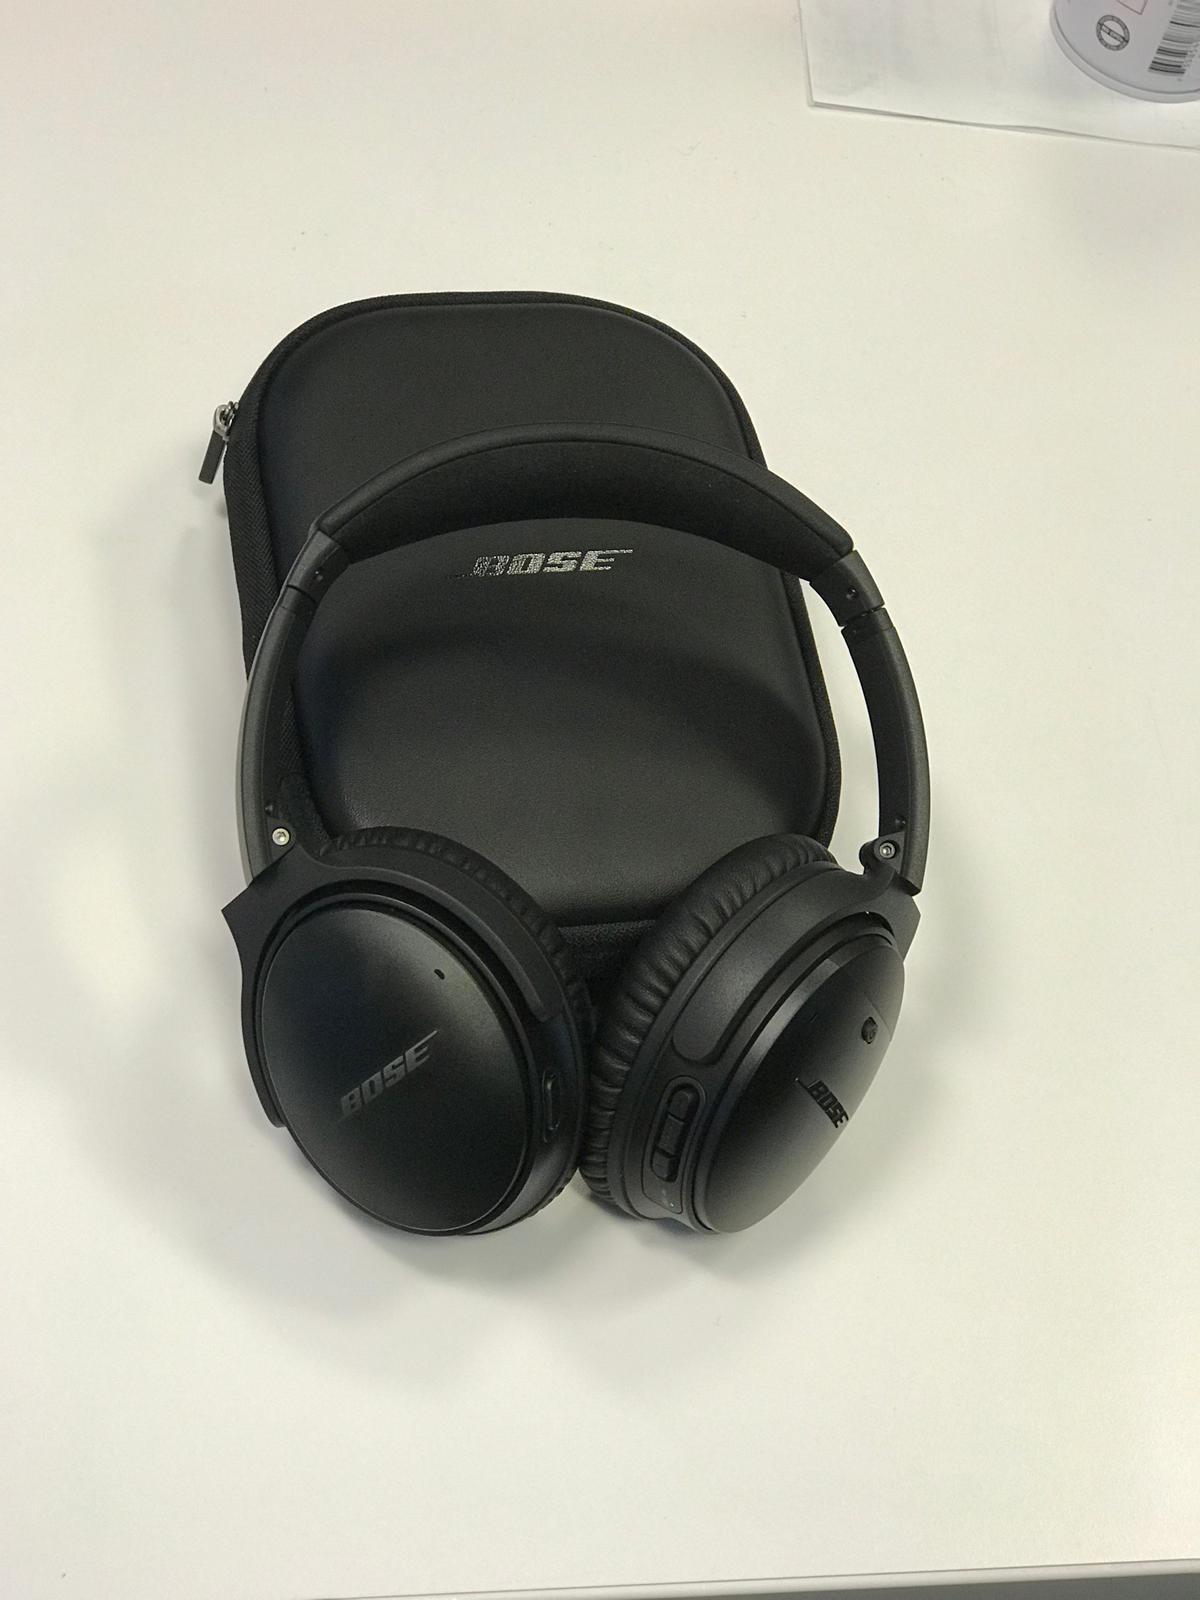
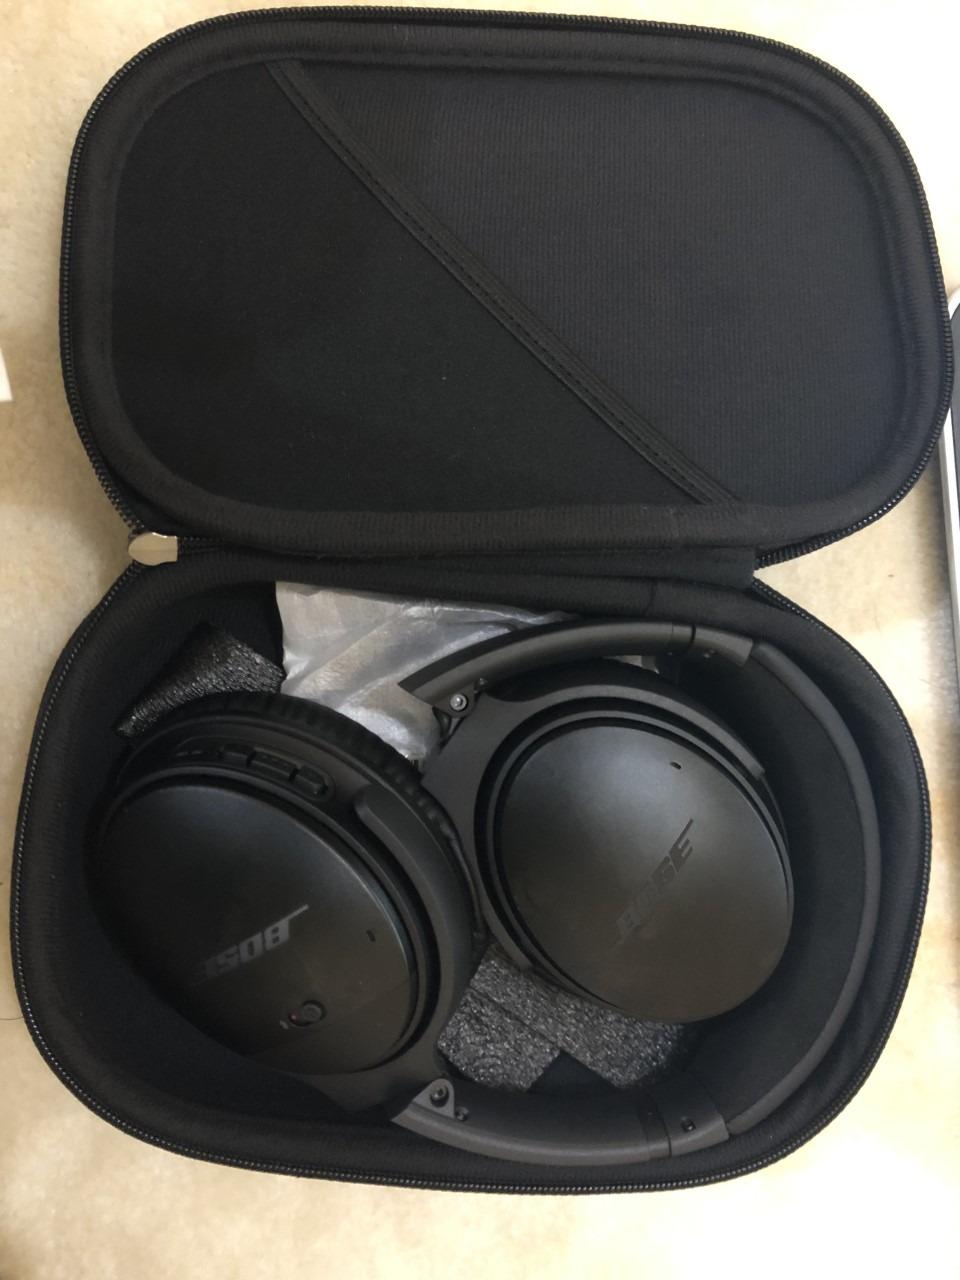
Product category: headphones
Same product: yes